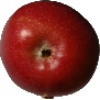
Label: Apple Braeburn 1